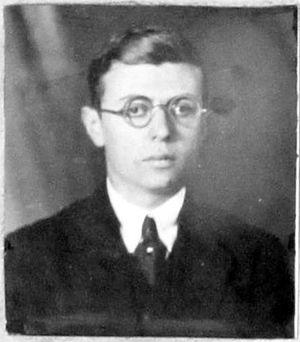
Jean-Paul Charles Aymard Sartre [ ʒãpol saχtχ], né le 21 juin 1905 dans le 16ᵉ arrondissement de Paris et mort le 15 avril 1980 dans le 14ᵉ arrondissement, est un écrivain et philosophe français, représentant du courant existentialiste, dont l'œuvre et la personnalité ont marqué la vie intellectuelle et politique de la France de 1945 à la fin des années 1970.